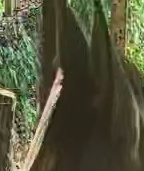
Face region: ears (position_of_ears)
Pain indicator: not_present